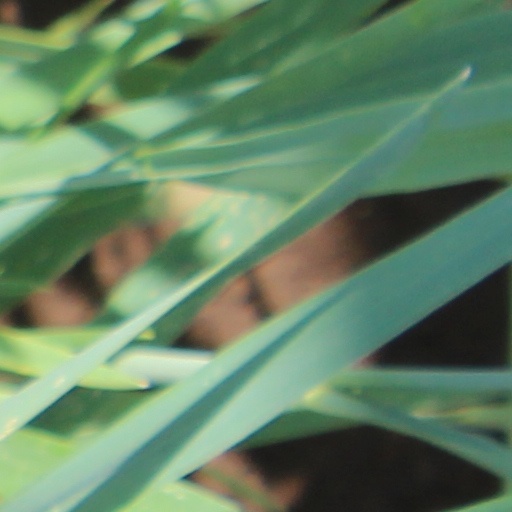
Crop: wheat